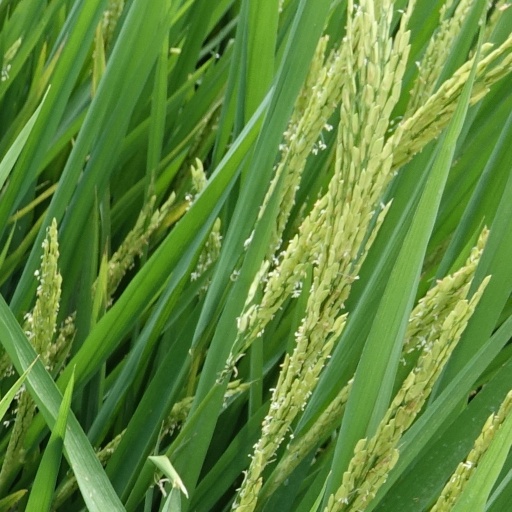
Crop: rice